Art Nouveau in Milan

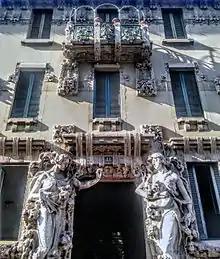
The facade of Casa Campanini

According to Sacerdoti, another leading interpreter of Milanese art nouveau was Giovanni Battista Bossi, who has in the Casa Galimberti his most famous work. The facade of this building presents a complex decoration with ceramic tiles painted with human forms and plant elements that show elaborate chromatic contrasts. Also noteworthy are the decorated balconies made of cement and the wrought iron "a baldaquino" balconies. A few meters away is the Casa Guazzoni, also by Bossi, which despite retaining the typically floral style of the facade presents a decoration completely centered on sculpture with elaborate "putti" devices, female figures and plant forms also in cement and wrought iron with overlapping balconies. Bossi lastly designed the Casa Alessio, more akin to the Viennese Secession style with its rigid geometries and the vertical strip in correspondence with the entrance.